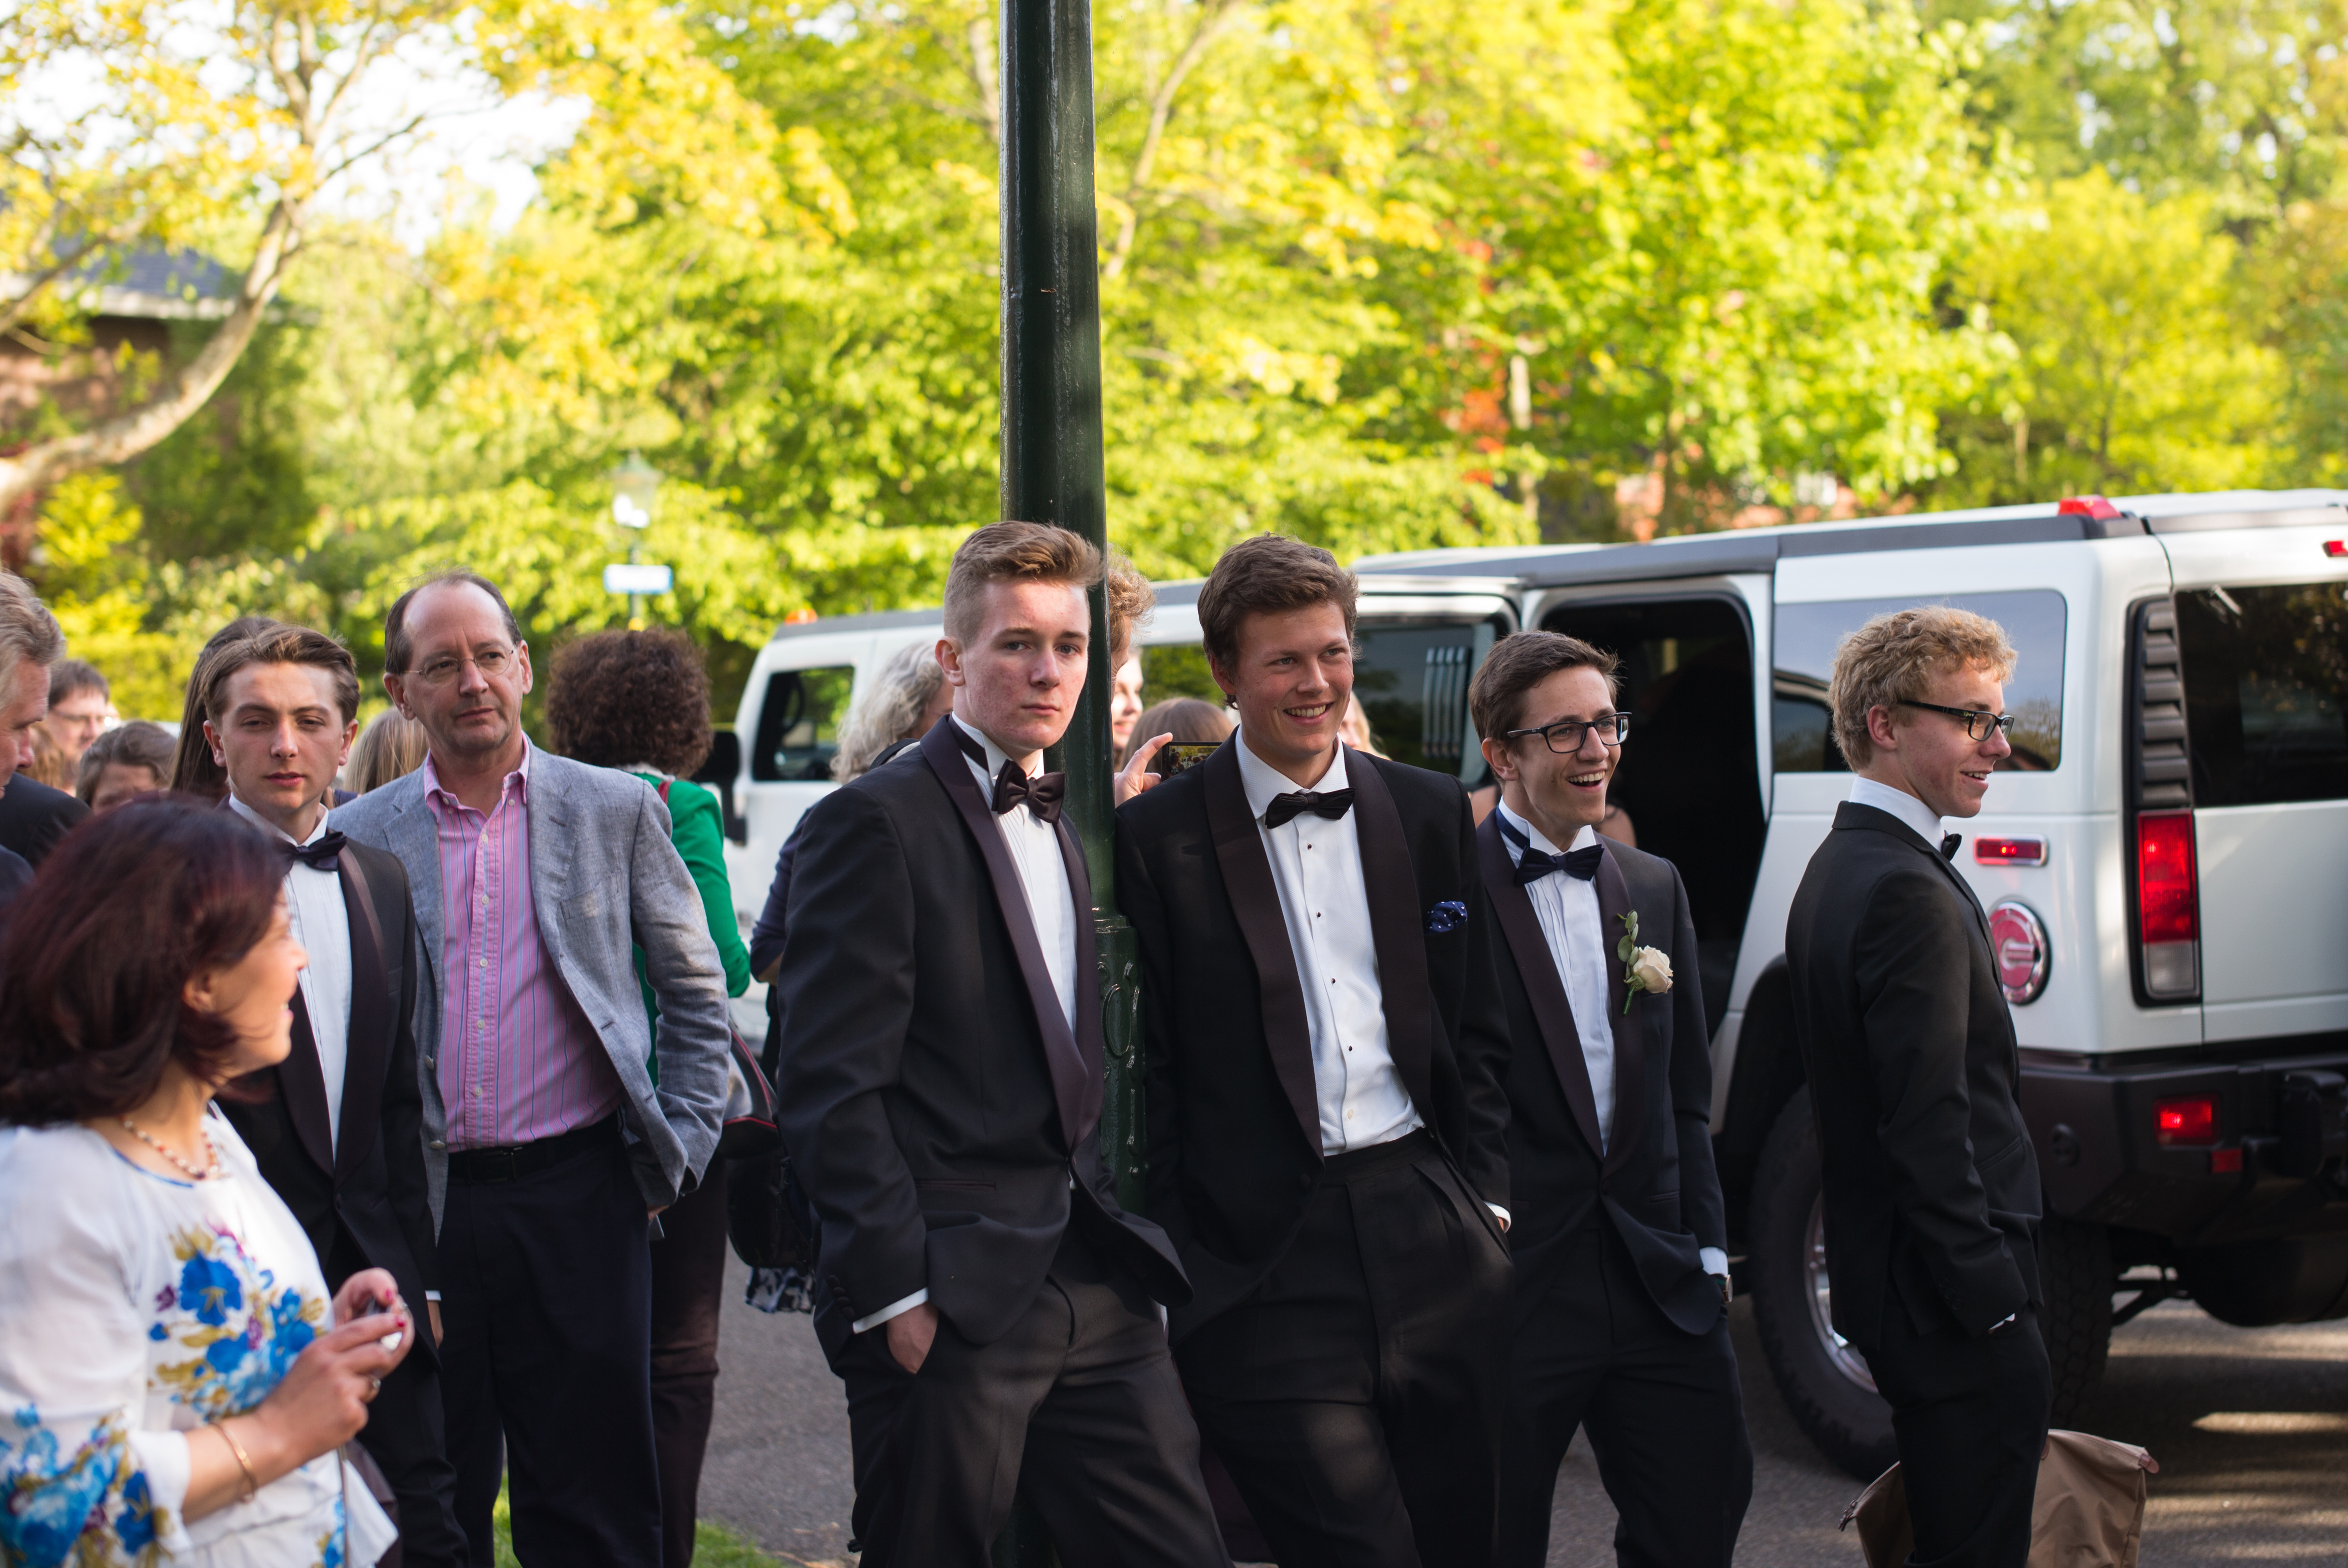
europe, evening, dance, portrait, high, wedding, tuxedo, 2015, ceremony, holland, hague, scheveningen, netherlands, kurhaus, m, american, dress, hotel, dutch, party, school, leica, 240, wassenaar, prom